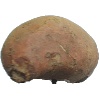
Label: Potato Sweet 1